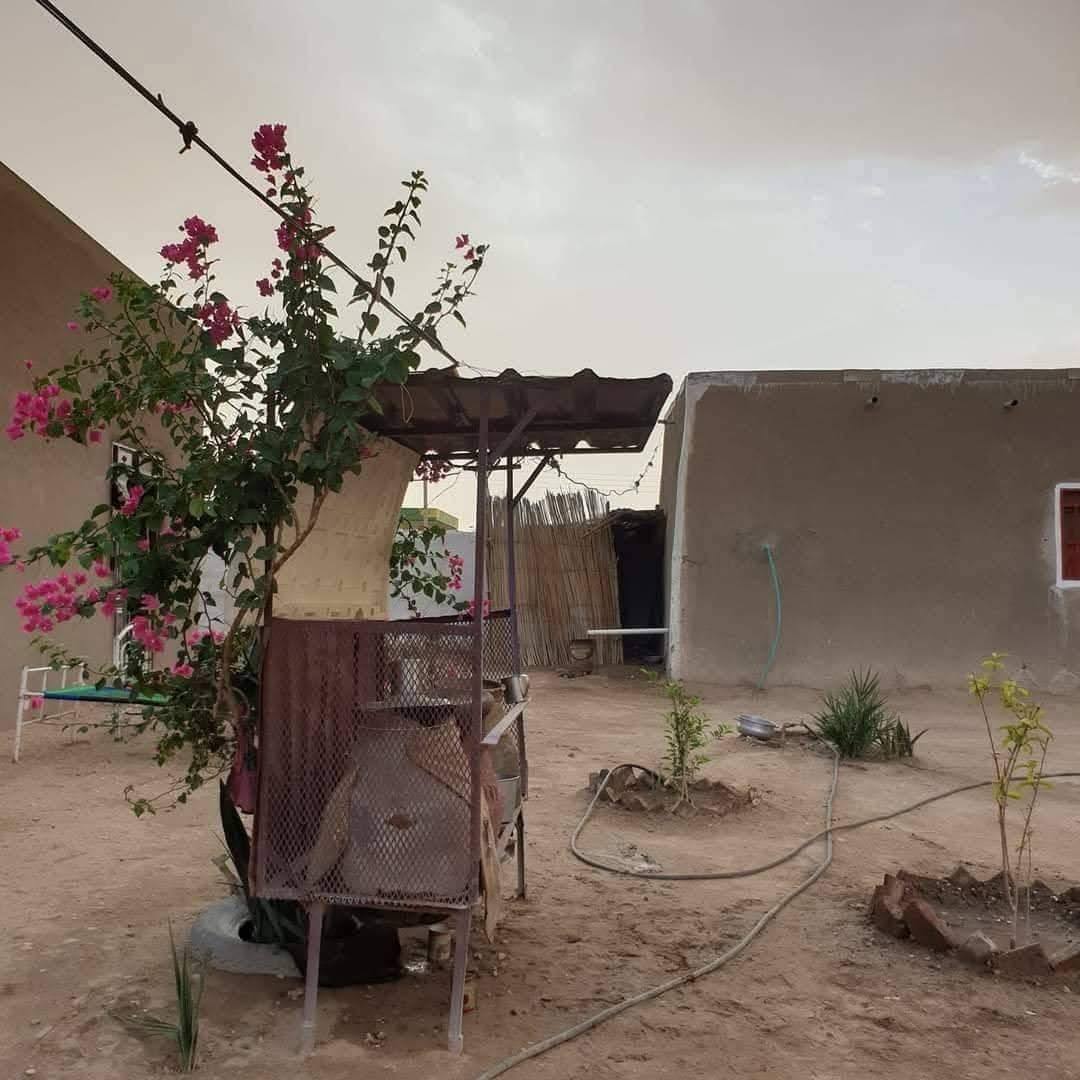
الوصف بالفصحى: فناء منزل أرضه ترابية مزروعة بالشتول، وتوضع جرة المياه في المسجرة تحت شجرة الورود
الوصف بالعامية السودانية: حوش بيت الواطة بتاعتو تراب زارعين فيهو شتول و خاتين الزير في المسجرة تحت شجرة الورود
التصنيف: Urban & City Life